Plymouth Whalers

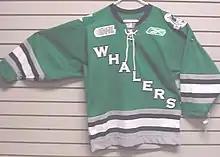
Plymouth Whalers third jersey.

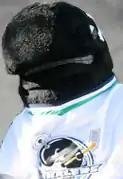
Shooter the Whale

In 2009 all Canadian Hockey League teams came out with new Reebok EDGE Jerseys